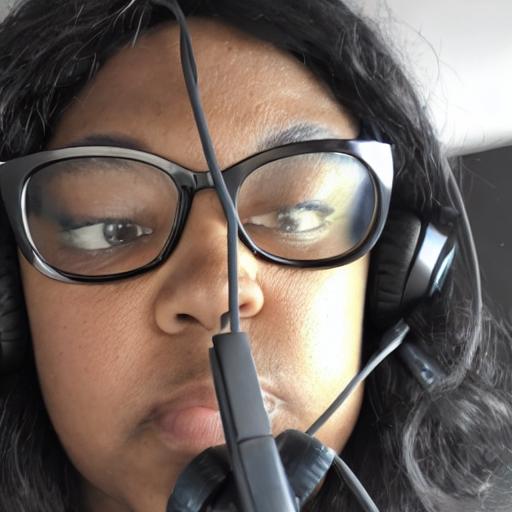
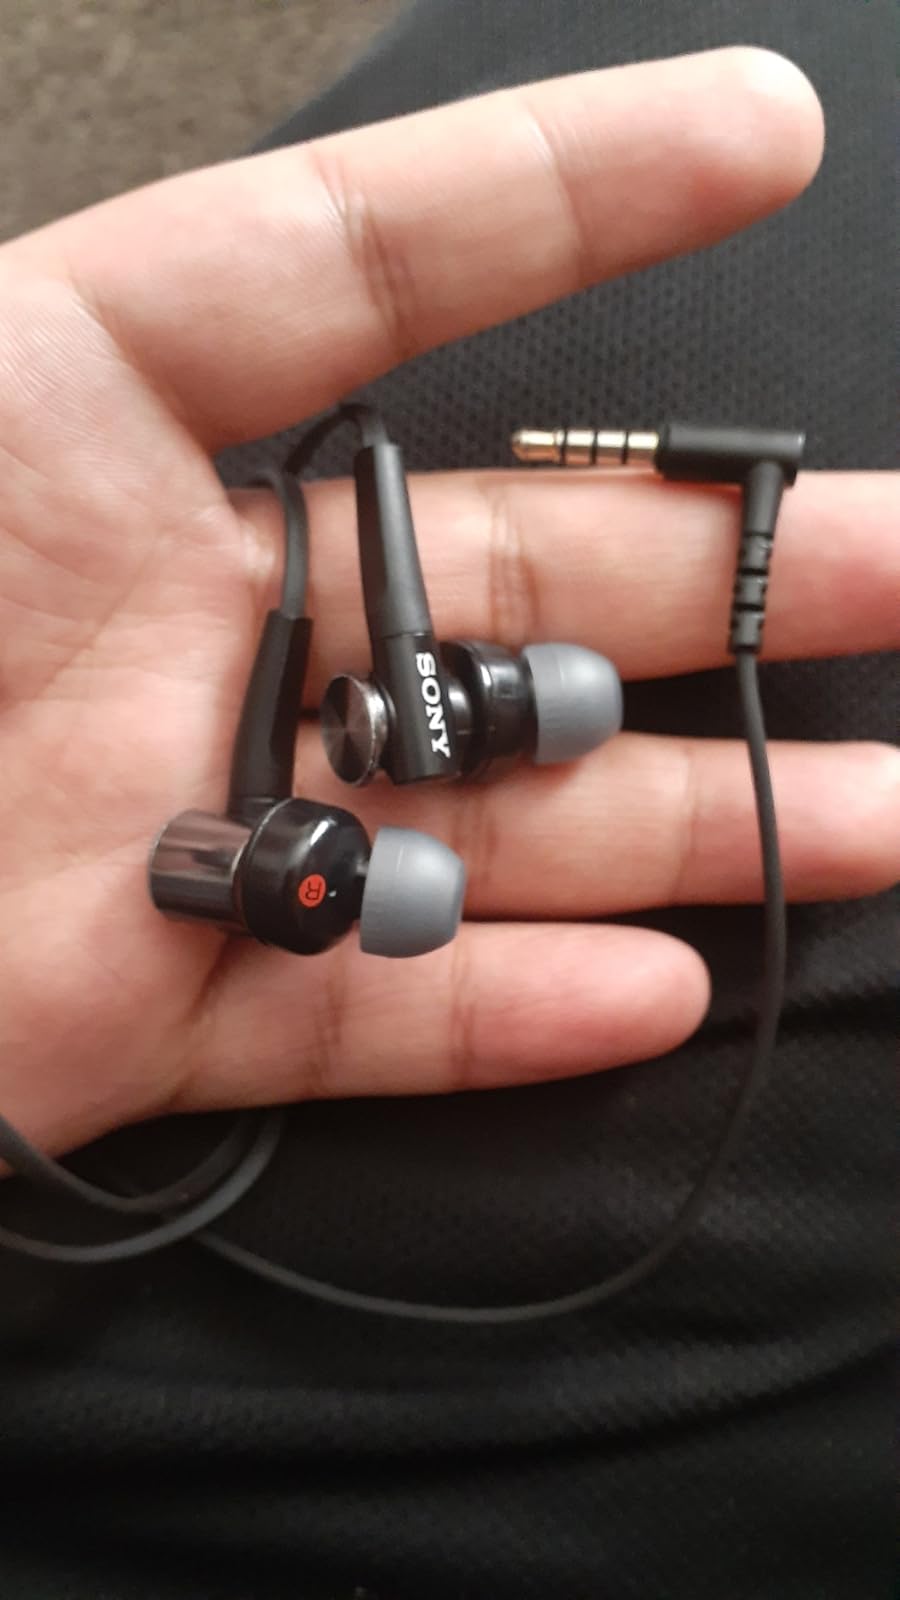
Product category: headphones
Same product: no